Emperor Taizong of Tang

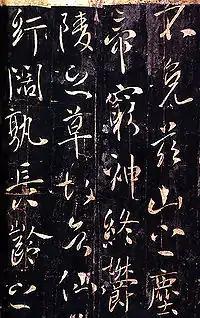
"Fountain Memory", calligraphy of Emperor Taizong on a Tang stele.

In 634, Emperor Taizong sent 13 high level officials, including Li Jing and Xiao Yu, to examine the circuits to see whether the local officials were capable, to find out whether the people were suffering, to comfort the poor, and to select capable people to serve in civil service. (Li Jing initially recommended Wei Zheng, but Emperor Taizong declined sending Wei, stating that Wei needed to stay to point out his faults and that he could not afford to have Wei away even for a single day.)